Revenue stamps of Northern Cyprus

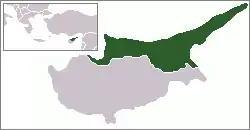
The location of the "Turkish Republic of Northern Cyprus".

Turkish Cypriots first issued revenue stamps in 1962 as part of Cyprus; after 1983 of the UDI of Northern Cyprus, the country has continued to issue the stamps to this day.